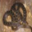
Label: snake